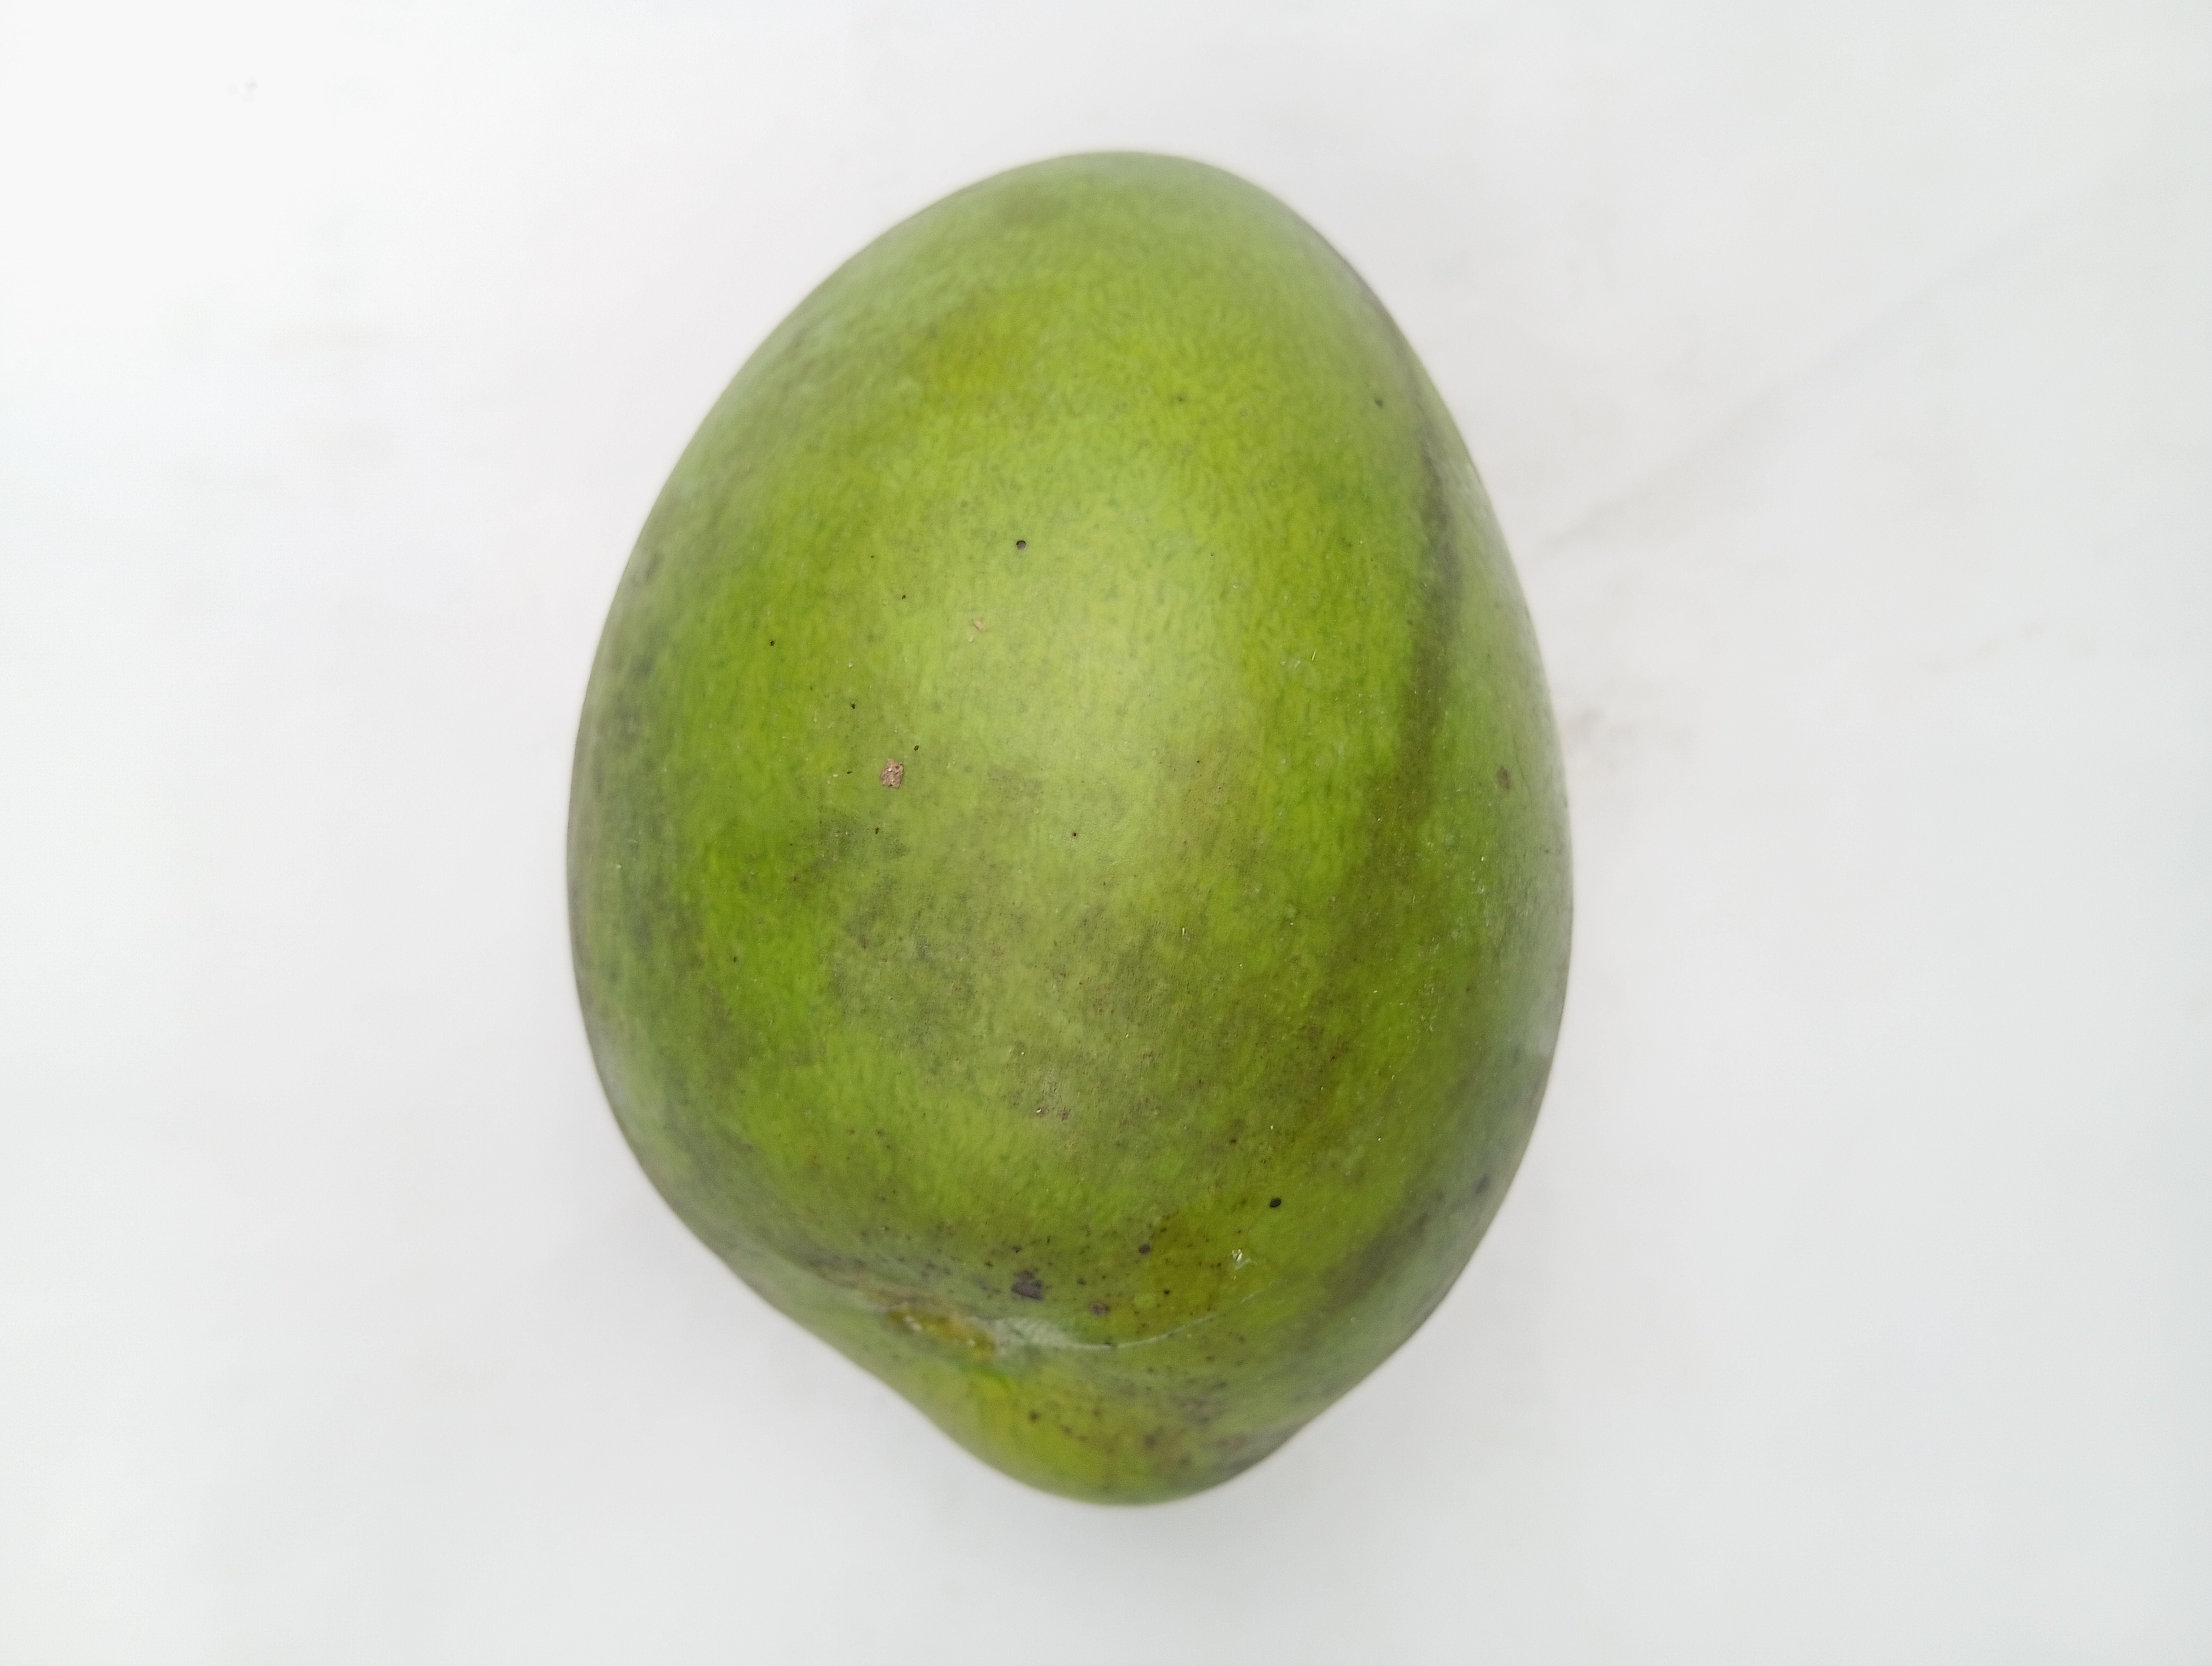
Mango variety: Harivanga